Amplicon

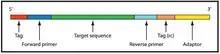
An amplicon sequence template that has been prepared for amplification. The target sequence to be amplified is colored green.

In molecular biology, an amplicon is a piece of DNA or RNA that is the source and/or product of amplification or replication events. It can be formed artificially, using various methods including polymerase chain reactions (PCR) or ligase chain reactions (LCR), or naturally through gene duplication. In this context, "amplification" refers to the production of one or more copies of a genetic fragment or target sequence, specifically the amplicon. As it refers to the product of an amplification reaction, "amplicon" is used interchangeably with common laboratory terms, such as "PCR product."